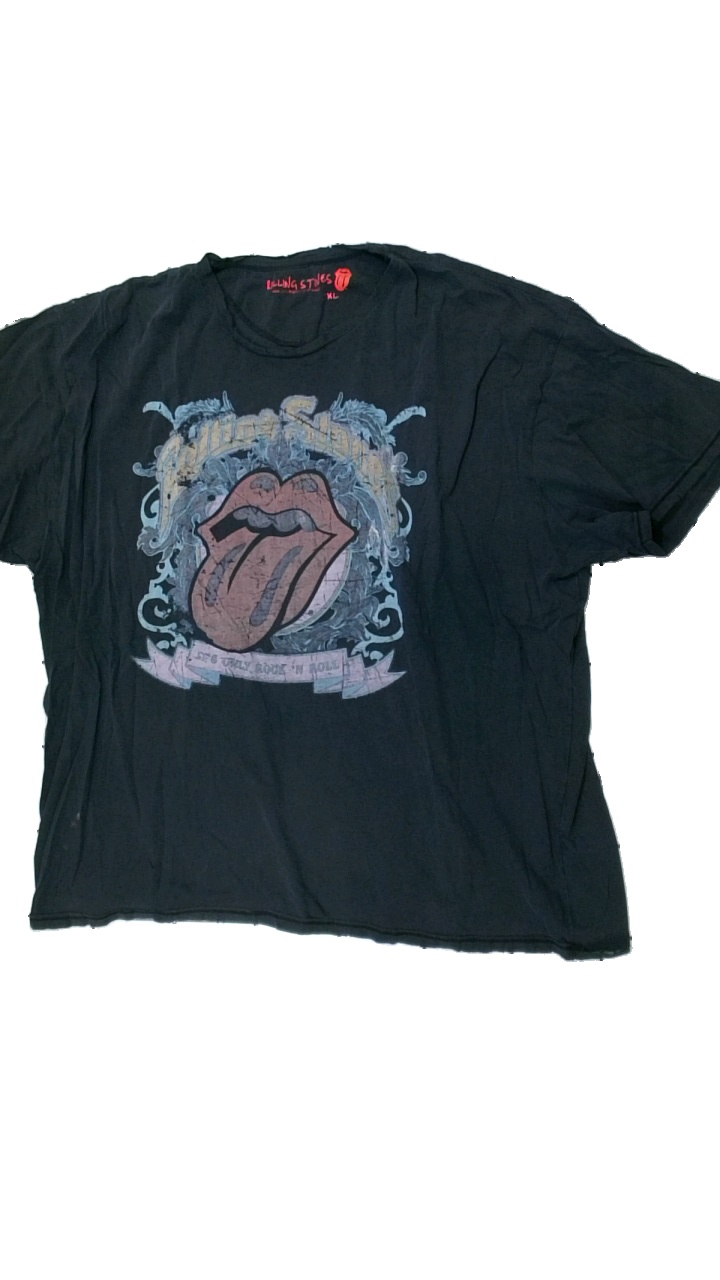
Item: T-shirt (Men)
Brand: Dressman
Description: svarta t-shirt med text och tunga på, sned i söm, fläckar fram
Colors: Blue, Black, Red, Multicolor
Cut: Regular
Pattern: Other
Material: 100% cotton
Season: All
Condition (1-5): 1
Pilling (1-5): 5
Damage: fläckar
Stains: Major
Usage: Export
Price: <50